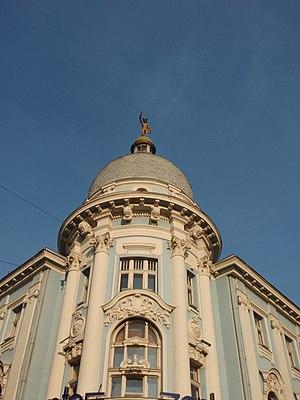
Le bâtiment du Bureau central de crédit est situé à Novi Sad, la capitale de la province autonome de Voïvodine, en Serbie. En raison de sa valeur patrimoniale, il est inscrit sur la liste des monuments culturels protégés de la République de Serbie.